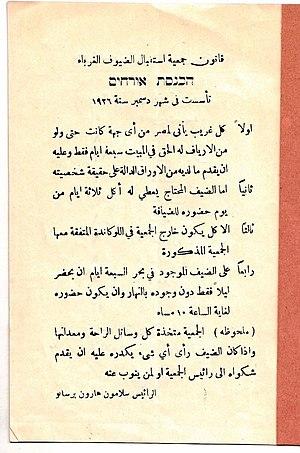
L’histoire des Juifs en Égypte s’étend sur plus de deux millénaires, de la période biblique à l’époque contemporaine.